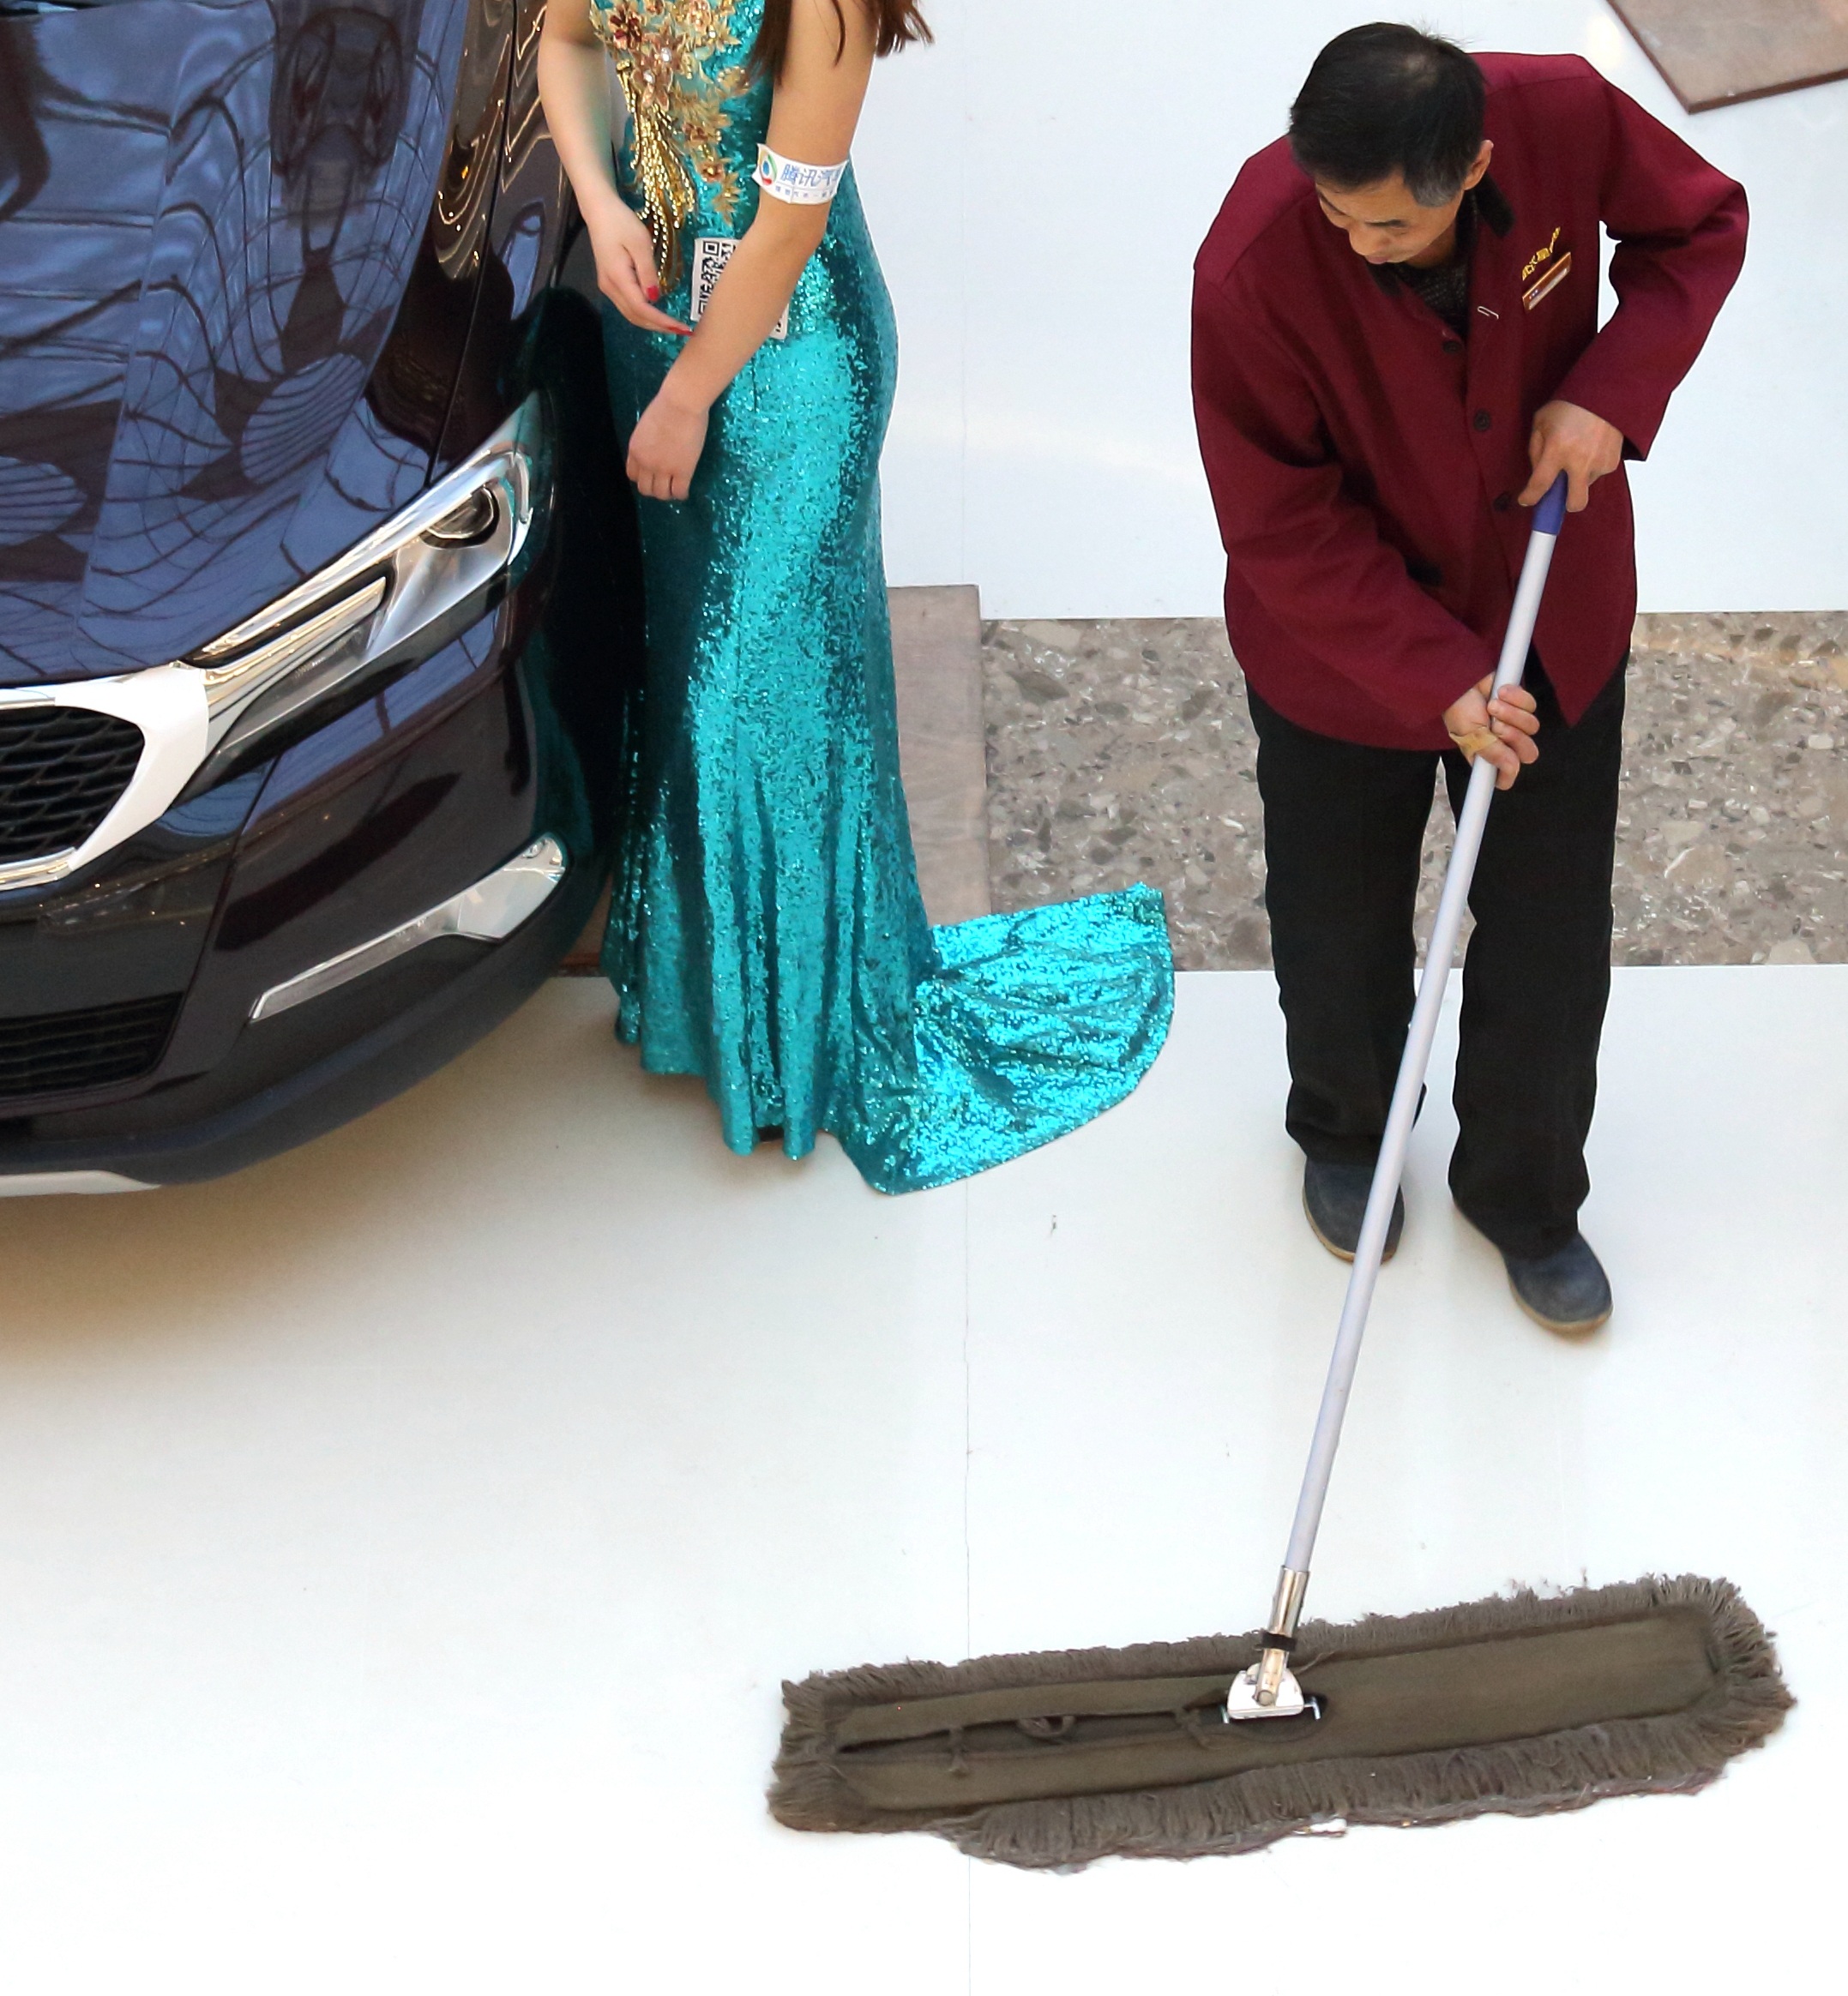
old man, cars, footwear, cleaning, china, sweep the floor, the work